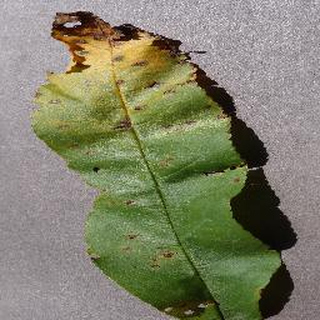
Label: peach_bacterial_spot